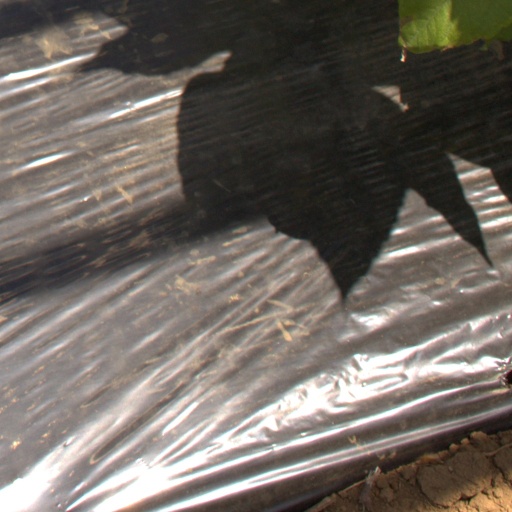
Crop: Jerusalem artichoke